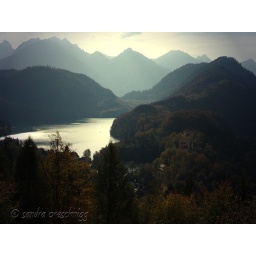
a lake near castle neuschwanstein